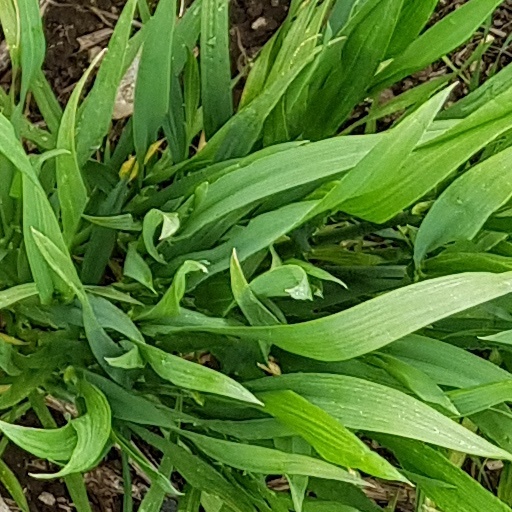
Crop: wheat